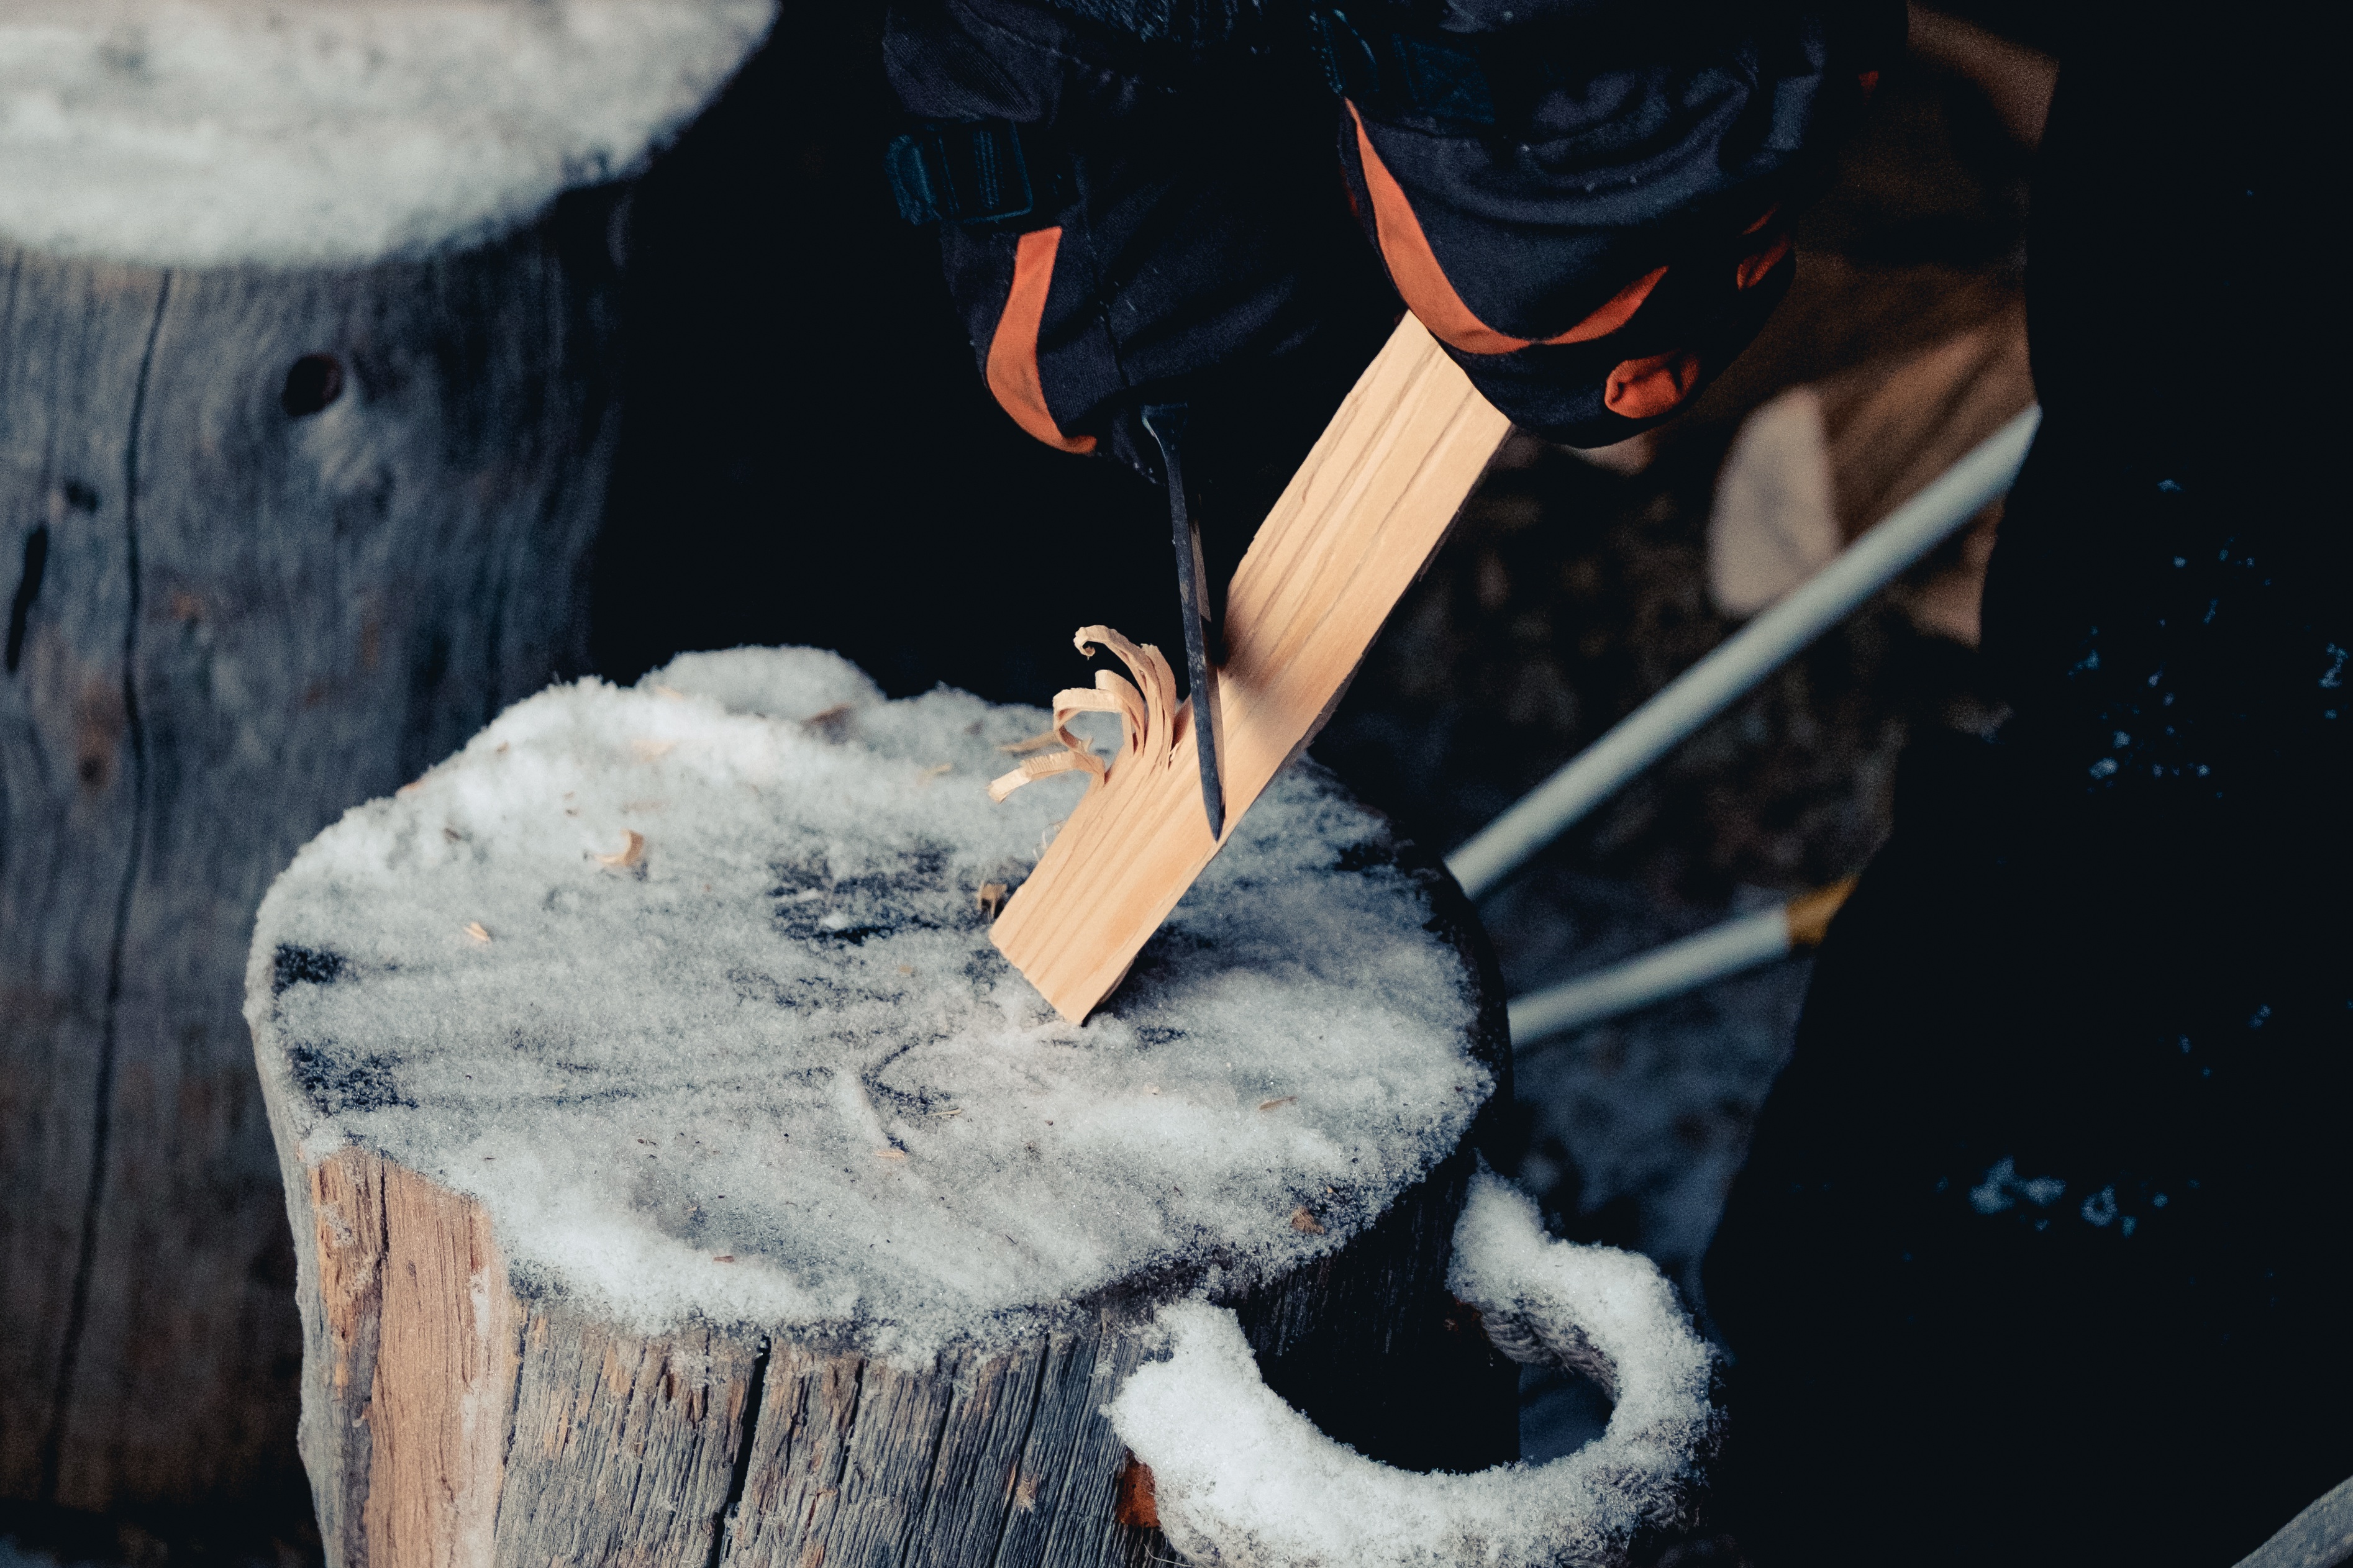
person, snow, cold, winter, wood, log, blue, footwear